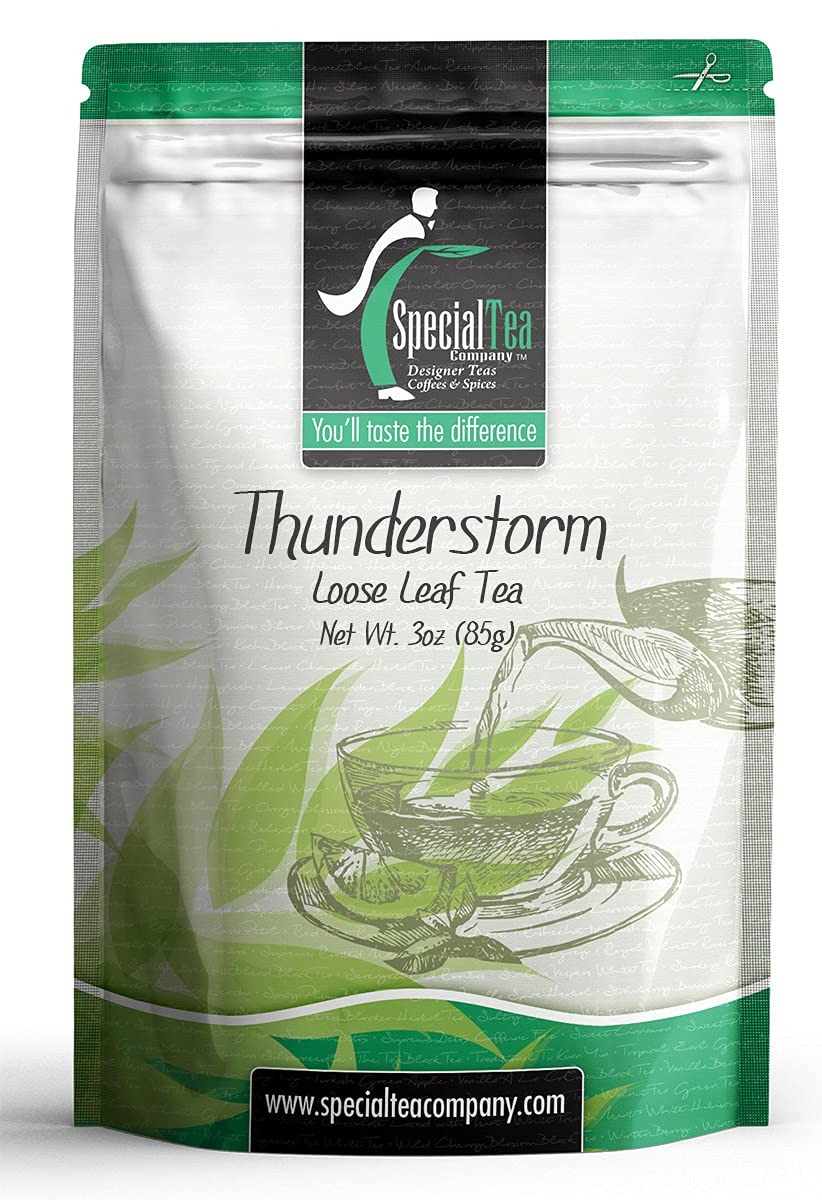
Item Name: SpecialTea Company Thunderstorm Green Tea - 3 oz. Loose Leaf
Bullet Point 1: GREEN TEA: Green tea is the oldest of all the tea types. Green teas are divided into 2 main categories – pan fired or Chinese style and steamed or Japanese style. Green teas are known for their wonderful umami and vegetal character.
Bullet Point 2: POWERFUL ANTIOXIDENTS: Green teas are known for their health benefits as they are packed with antioxidants like EGCG.
Bullet Point 3: CAFFEINE LEVEL: Tea offers a variety of caffeine levels depending on the type of tea. In general, green tea has a medium caffeine level, for most people is the perfect amount to help you feel awake all day.
Bullet Point 4: REAL LOOSE LEAF TEA: Loose leaf tea is a healthier purer way to drink tea. Our 1 oz. sample brews about 10 cups of tea.
Bullet Point 5: PREMIUM LOOSE-LEAF TEA: Premium tea leaves have all their essential oils intact, so the flavor, quality and health benefits are maintained. Individually hand packed in the USA in a resealable pouch to retain freshness.
Product Description: <p>Coconut lime taste with spearmint, lemongrass, coconut, lemon bits and calendula petals.</p><p>Ingredients: Green tea, natural and artificial flavor, coconut (coconut, sodium metabisulfite (retains whiteness), powdered sugar (sugar, corn starch), water, propylene glycol (preserves freshness), salt, cellulose gel), lemon peel, spearmint, calendula. CONTAINS: TREE NUT (COCONUT).</p>
Value: 3.0
Unit: Ounce

Price: 15.5